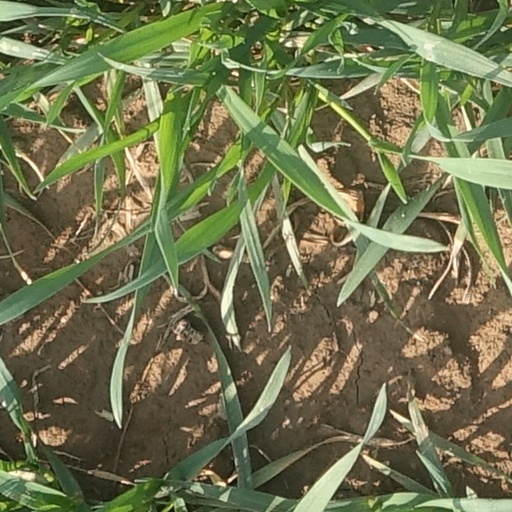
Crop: wheat